Embraer C-390 Millennium

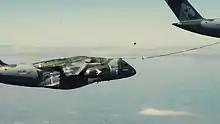
Refueling certification test

On 17 October 2017, the first prototype (PT-ZNF) made an uncommanded descent from 20,000 ft to 3,100 ft at 4,500 ft/min. In December 2017, as the two prototypes accumulated over 1,500 flight hours and laboratory testing over 40,000 hours, initial operating capability was reached, while full operational capability was expected in 2018. On 5May 2018, the first prototype (PT-ZNF) ran off the runway during a ground test in Gaviao Peixoto, Brazil. The first production C-390, which was the third aircraft to be built including the prototypes, made its first flight on 6October 2018.